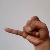
The image shows a hand gesture representing the letter 'J' in Indian Sign Language.